Diedrich A. W. Rulfs

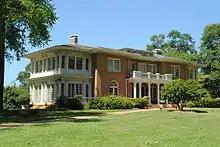
Eugene H. Blount House

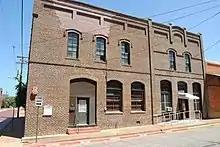
Old Cotton Exchange Building

Diedrich Anton Wilhelm Rulfs (March 6, 1848 – February 14, 1926) was a German-American architect in Nacogdoches, Texas. Rulfs "is aptly called Nacogdoches' master architect for his work in the city between 1879 and 1926."